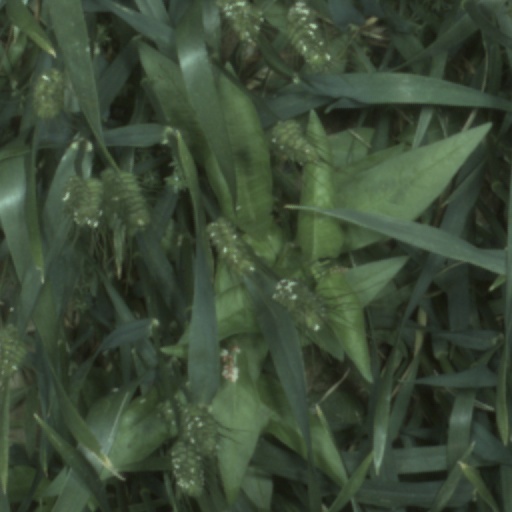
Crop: wheat